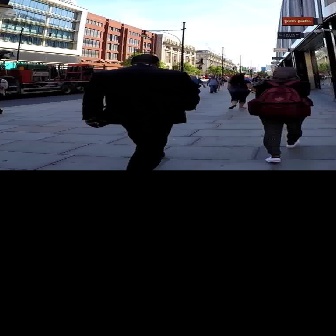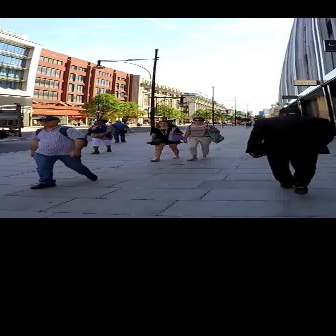
  Please identify the target specified by the bounding box [81,54,197,170] in the first image and locate it in the second image. Return the coordinates in [x_min,y_min,x_max,y_max] format.
Answer: [245,107,332,194]